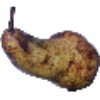
Label: Pear Abate 1